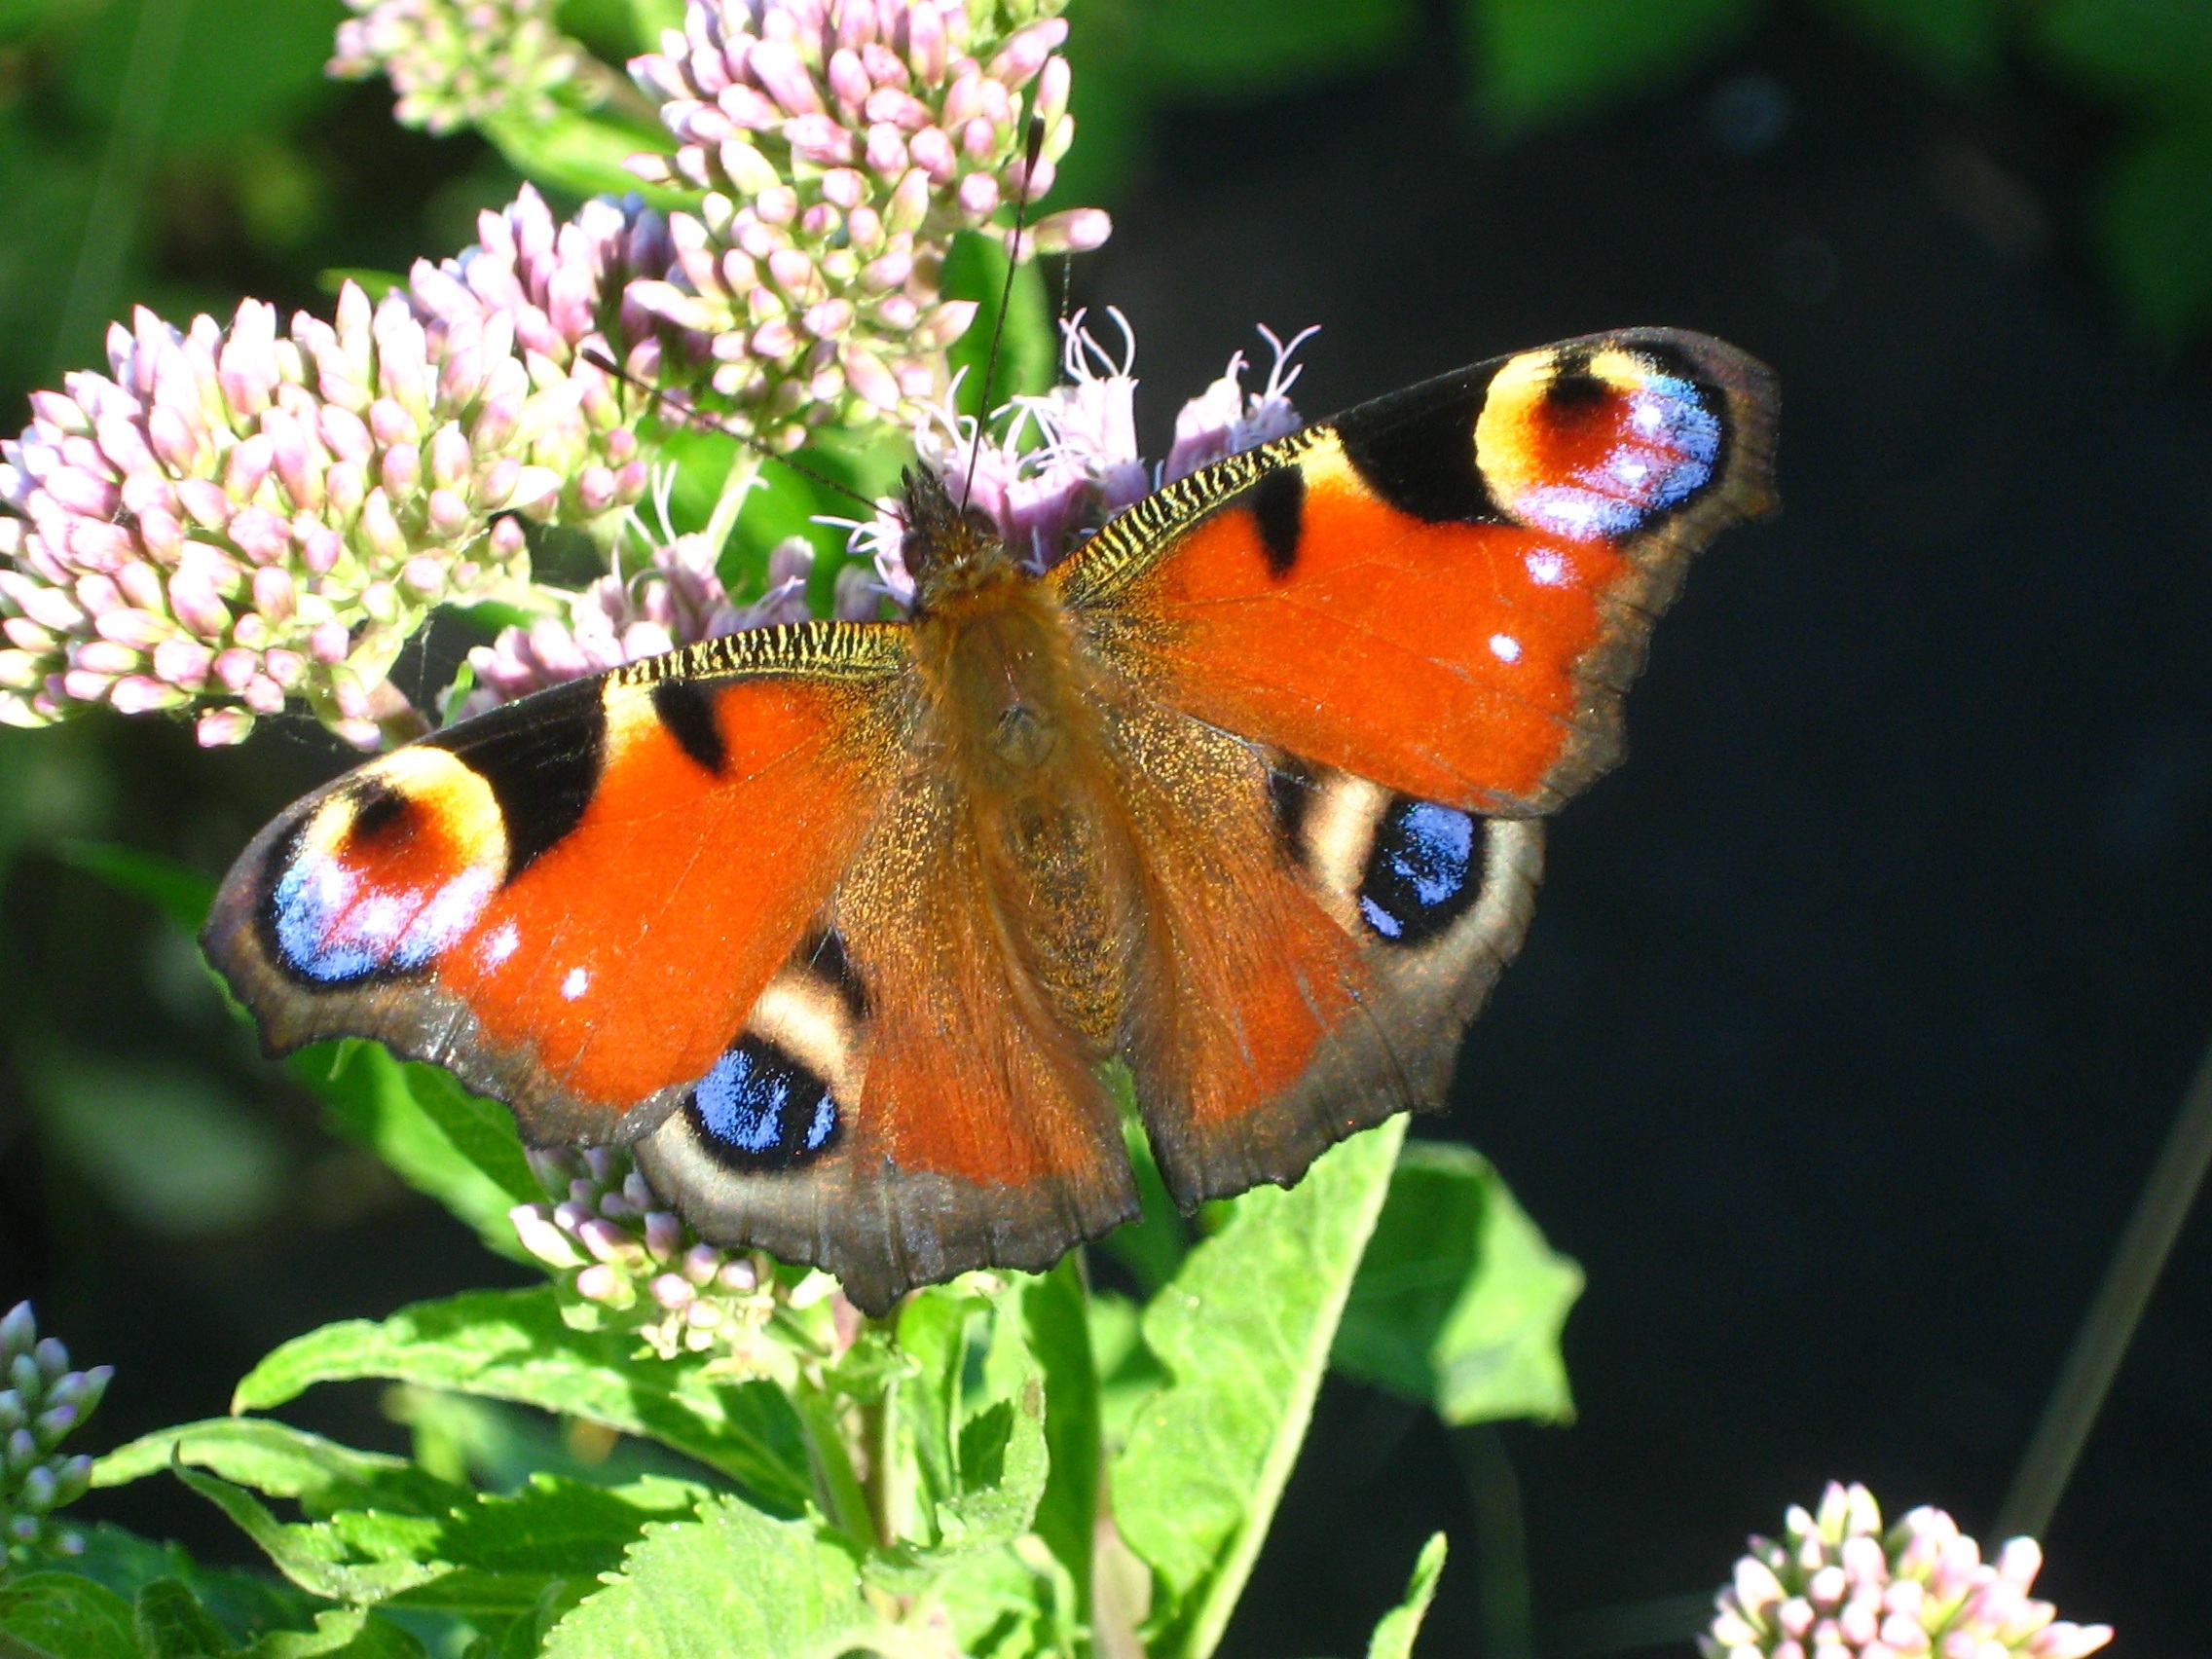
blossom, plant, flower, bloom, insect, macro, butterfly, colorful, garden, fauna, invertebrate, wings, nectar, macro photography, organism, arthropod, inachis, aglais io, pollinator, eyespots, european peacock, moths and butterflies